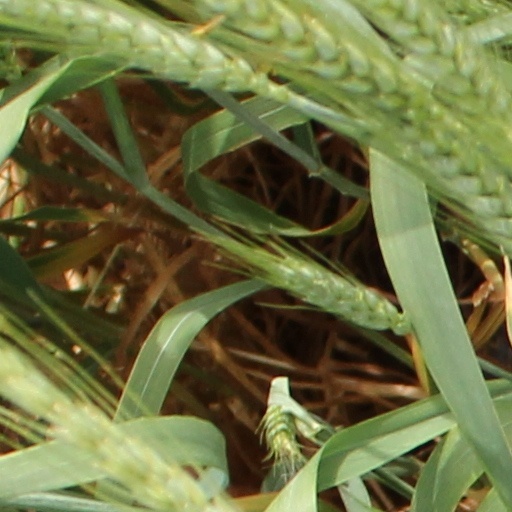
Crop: wheat